Panel edge staining

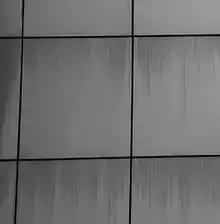
Panel edge staining

Panel edge staining is a naturally occurring problem that occurs to anodized aluminium and stainless steel panelling and façades. It is semi-permanent staining that dulls the panel or façade's surface (in particular the edges of the panelling), reducing the natural lustre and shine produced by the anodizing processes used on the aluminium. Panel edge staining may also appear on powder coated aluminium, painted aluminium, stainless steel and titanium surfaces.